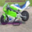
Label: motorcycle